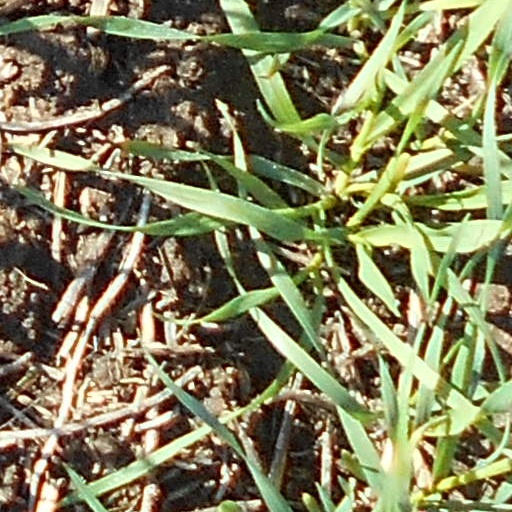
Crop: wheat